Kumbh Mela

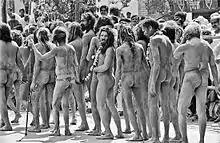
Naga sadhu at a Kumbh procession (1998)

Prior to 1838, British officials collected taxes but provided no infrastructure or services to the pilgrims. This changed particularly after 1857. According to Amna Khalid, the Kumbh Melas emerged as one of the social and political mobilisation venues and the colonial government became keen on monitoring these developments after the Indian rebellion of 1857. The government deployed police to gain this intelligence at the grassroots level of Kumbh Mela. The British officials in co-operation with the native police also made attempts to improve the infrastructure, and movement of pilgrims to avoid a stampede, detect sickness, and the sanitary conditions at the Melas. Reports of cholera led the officials to cancel the pilgrimage, but the pilgrims went on "passive resistance" and stated they preferred to die rather than obey the official orders. Mark Twain also visited Kumbh Mela of Prayagraj in 1895 for which he wrote: